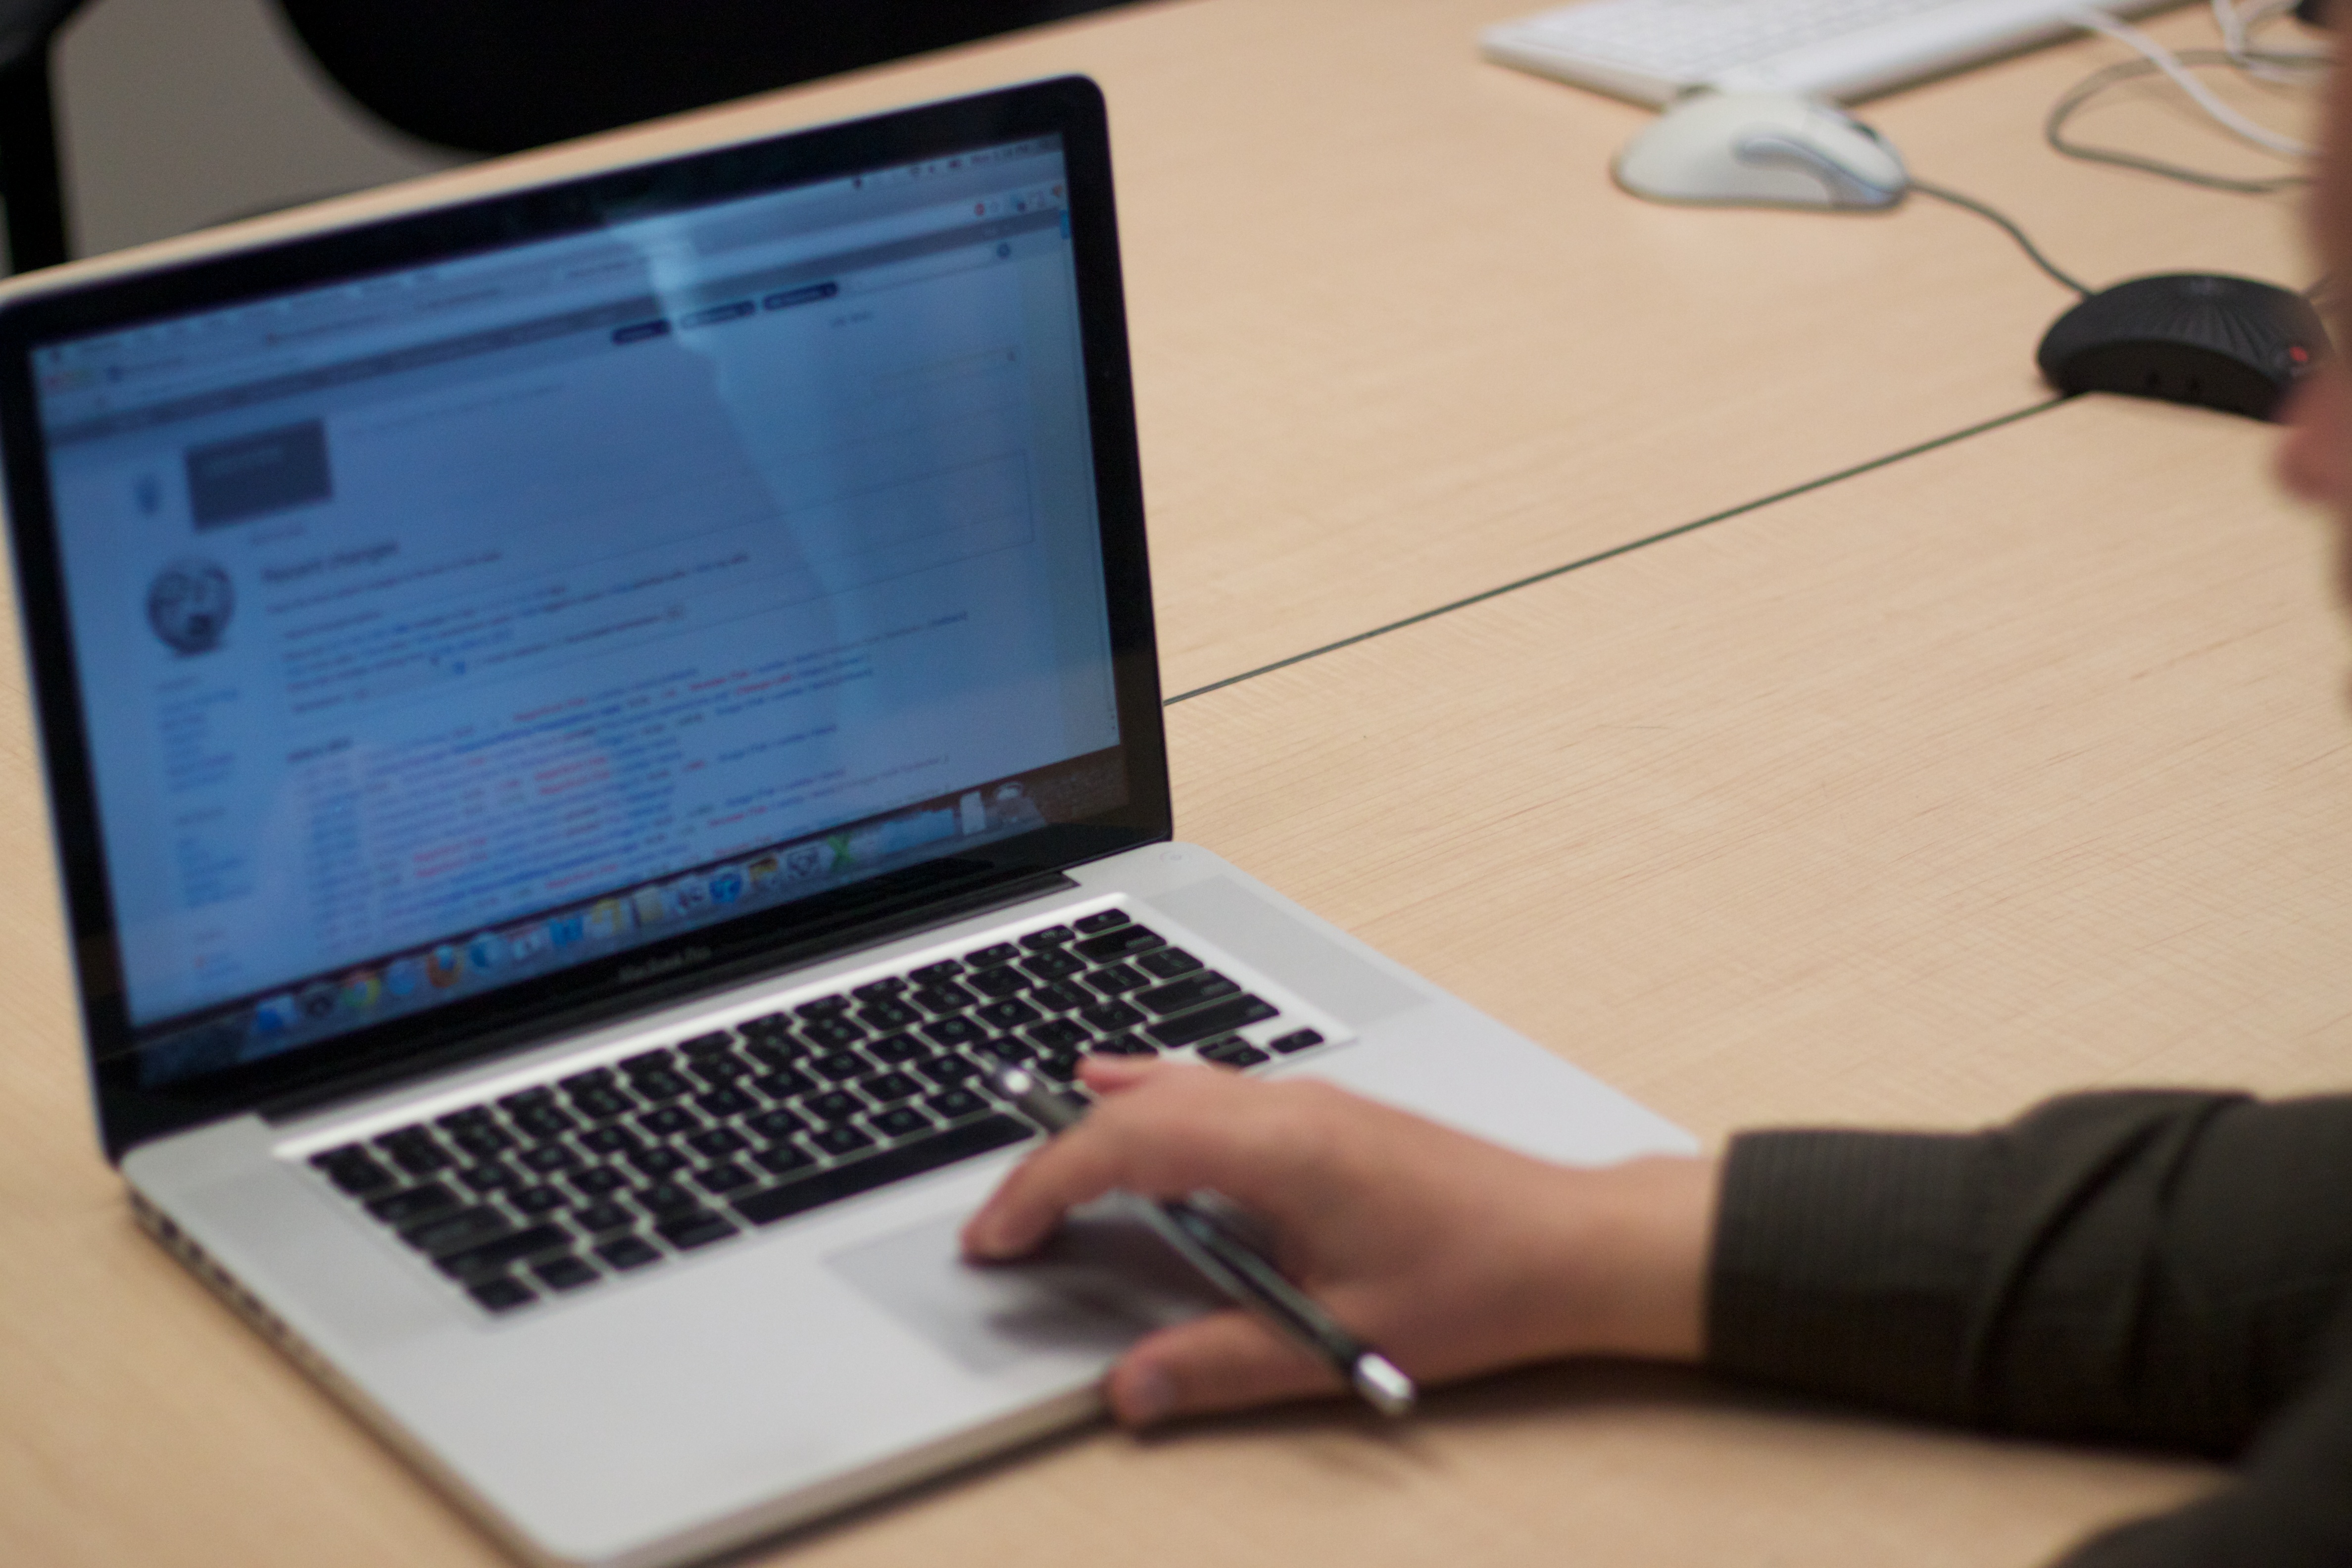
laptop, writing, technology, design, learning, ubc, personal computer, personal computer hardware, computer program